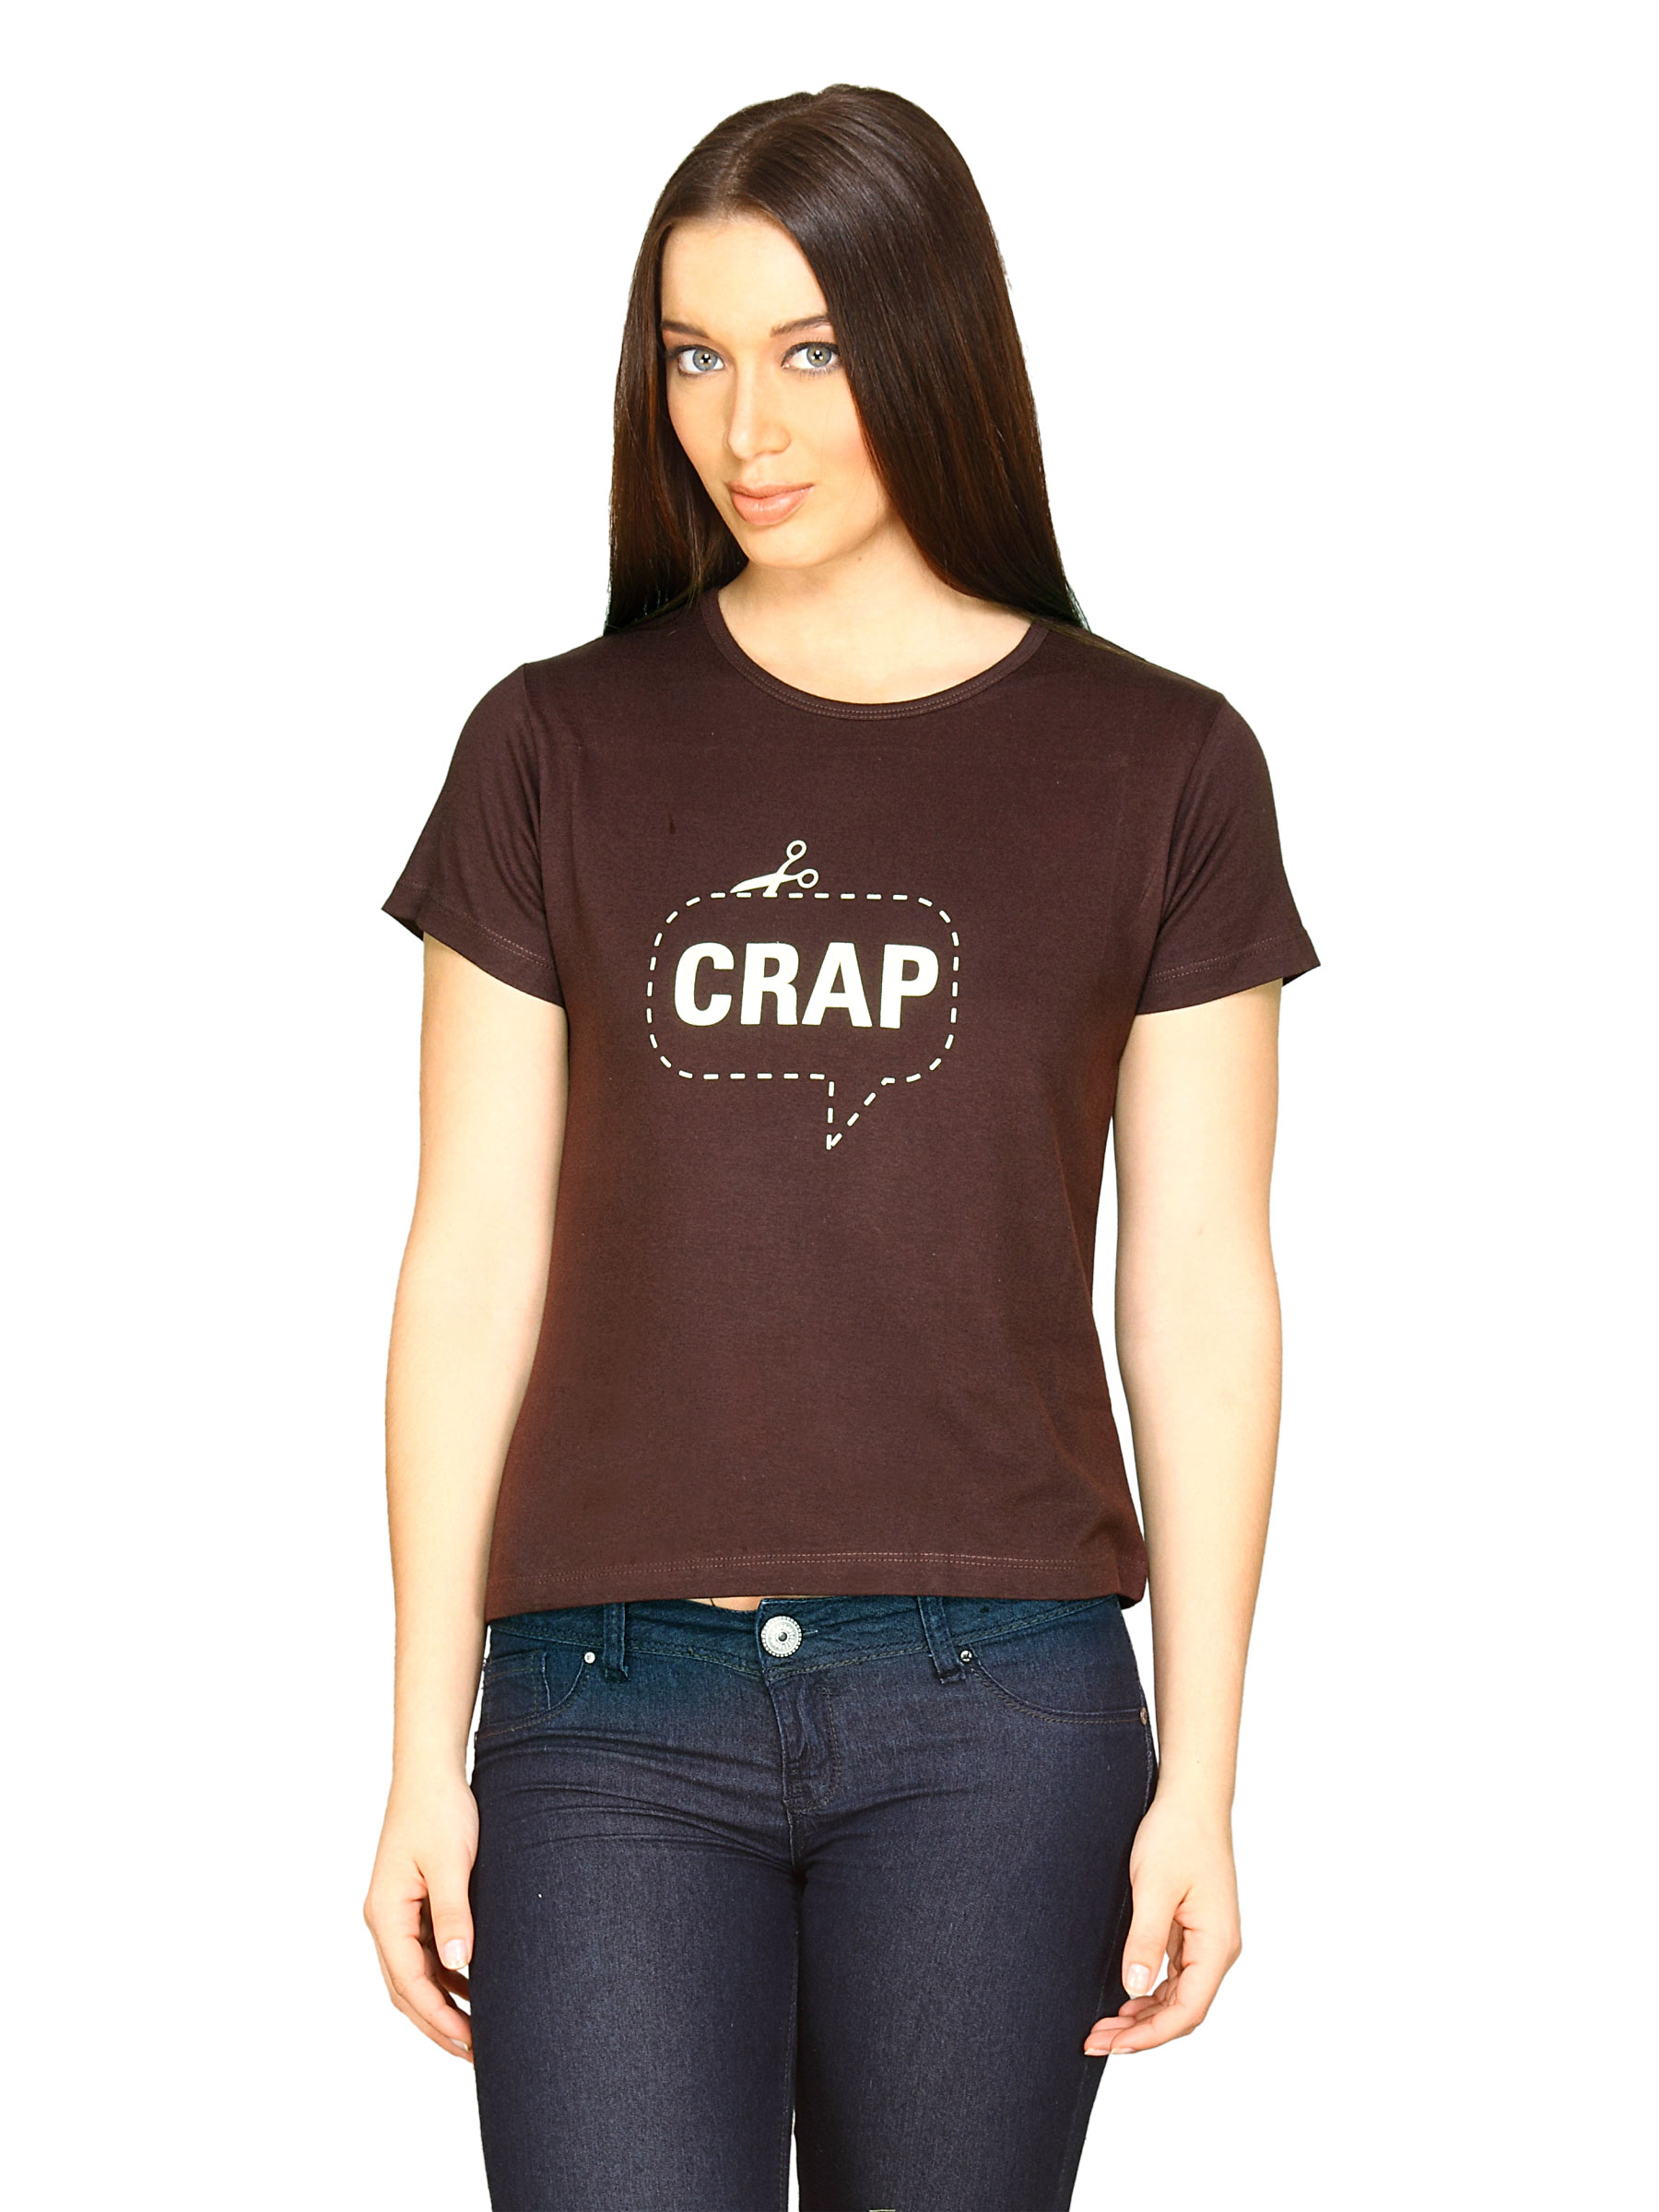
Tantra Women's Cut Crap Chocolate T-shirt
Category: Apparel / Topwear / Tshirts
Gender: Women
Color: Tan
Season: Summer 2011
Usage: Casual